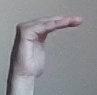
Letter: haa